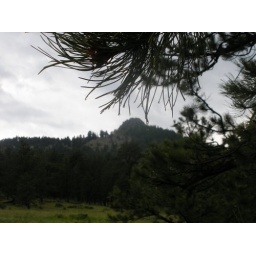
This is the mountain behind our campsite at Ben Delatour Scout Ranch, with a tree in the way.